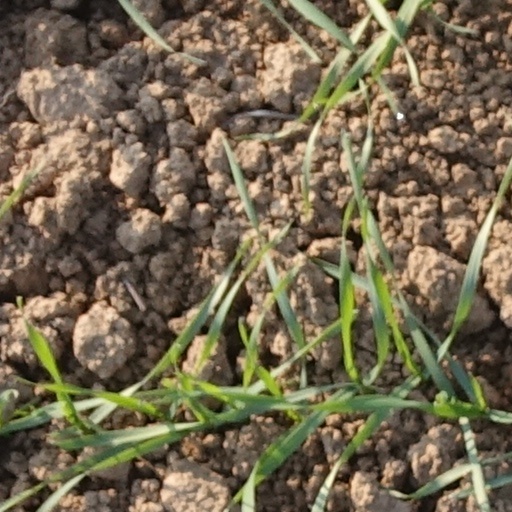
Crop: wheat